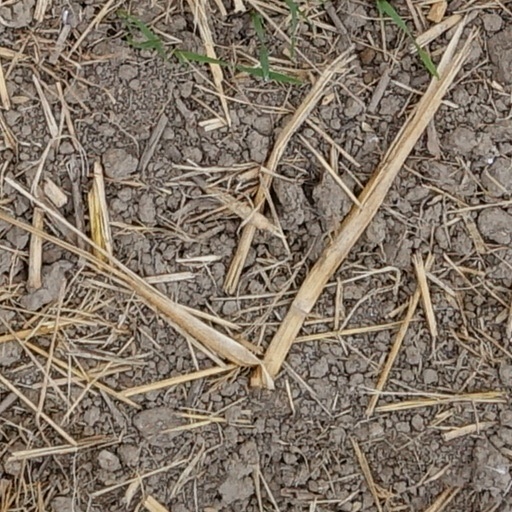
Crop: wheat